Timothy Blackstone

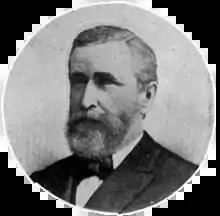
Timothy B. Blackstone Bronze Plaque

Timothy Beach Blackstone (March 28, 1829 – May 26, 1900) was an American railroad executive, businessman, philanthropist, and politician. He is descended from William Blaxton, an early settler of New England. He worked in the railroad industry for most of his life after dropping out of school. At the time of his death, his estate was worth US$6 million ($ million today).